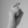
ASL letter: X